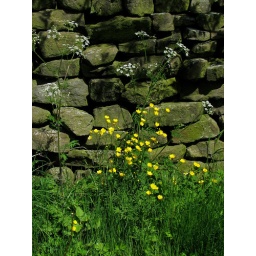
Wild flowers against a drystone wall